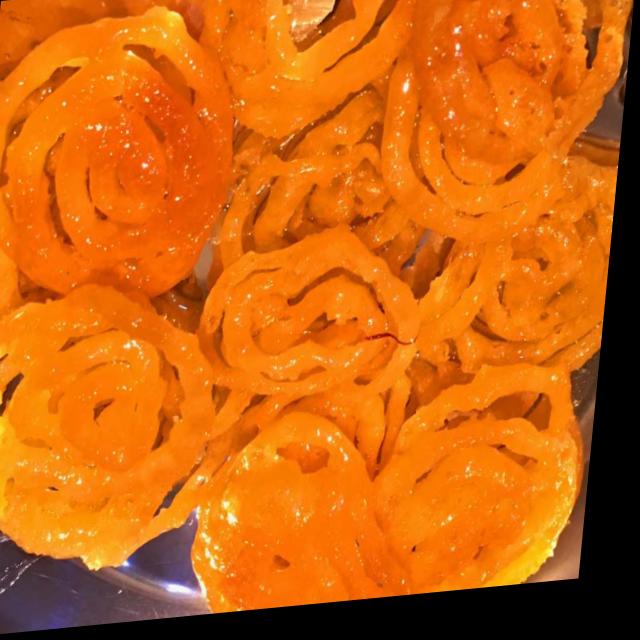
Dish: jalebi